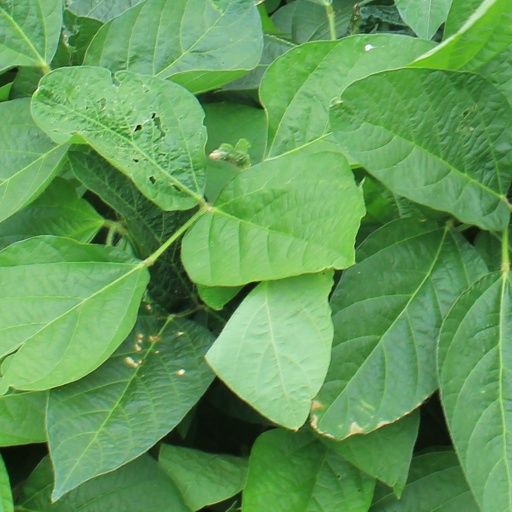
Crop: soybean